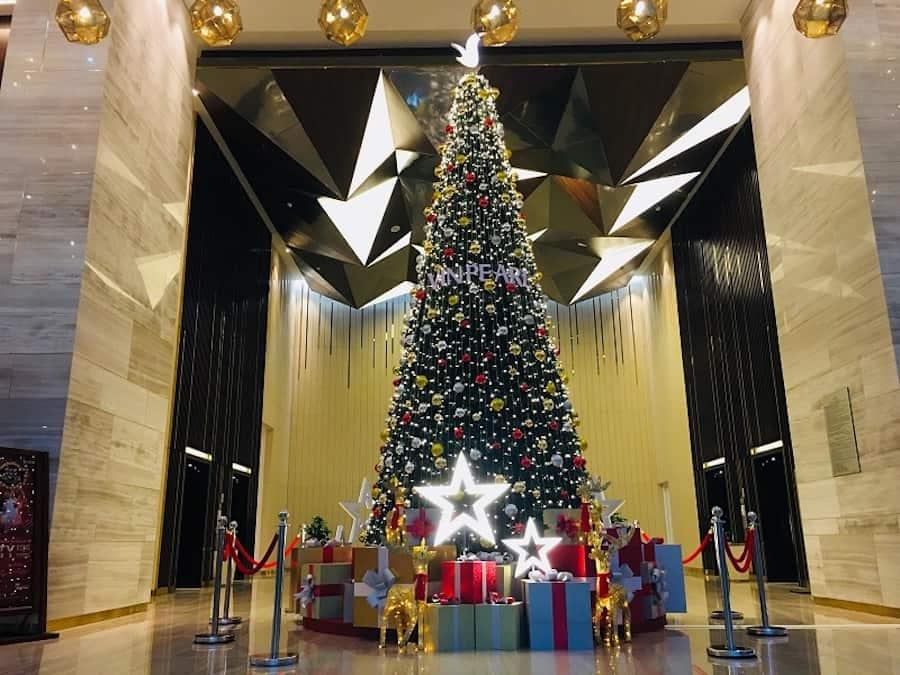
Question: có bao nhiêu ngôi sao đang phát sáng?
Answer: có hai ngôi sao đang phát sáng